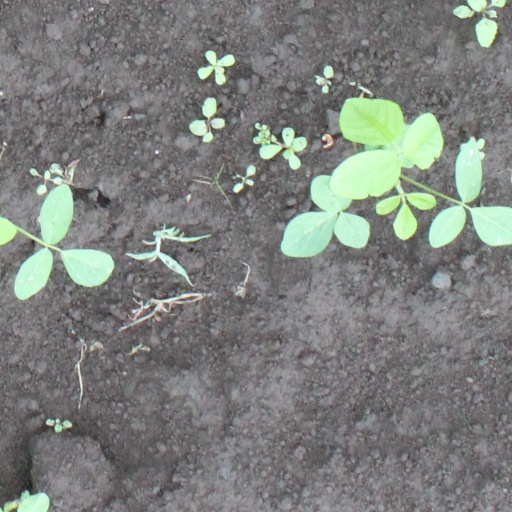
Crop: soybean